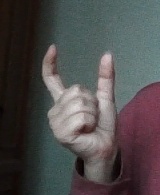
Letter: nun